Keshcarrigan Bowl

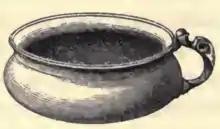
Illustration of the Keshcarrigan Bronze bowl; <a href="http%3A//100objects.ie/keshcarrigan-bowl/">photos

The Keshcarrigan Bowl is an Iron Age bronze bowl discovered to the north of Keshcarrigan, County Leitrim, Ireland, in the 19th century. The bowl was found in the waterway between Lough Scur and Lough Marrave ("lake of death"). It was perhaps a ceremonial drinking cup. The bowl would have been a prestigious item in 1st century Ireland, the bird-shaped handle superbly designed and skillfully executed. The Keshcarrigan Bowl is in the archaeology branch of the National Museum of Ireland.